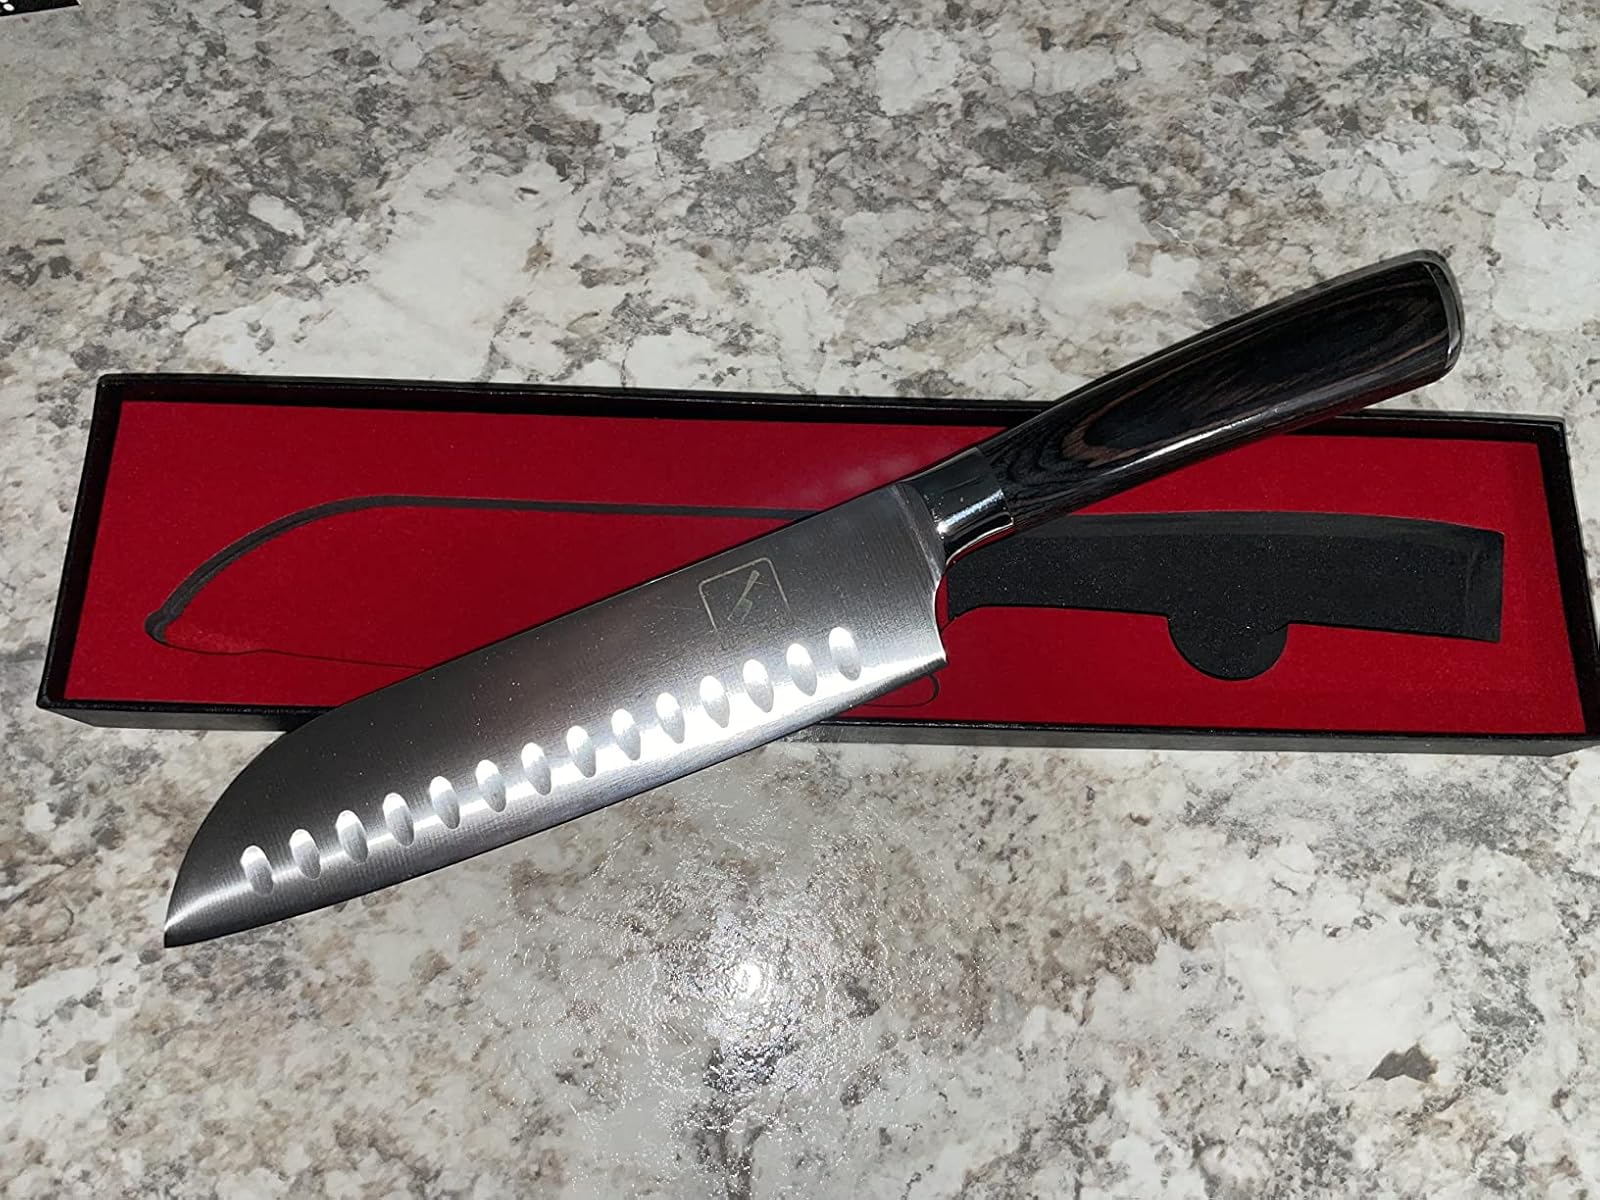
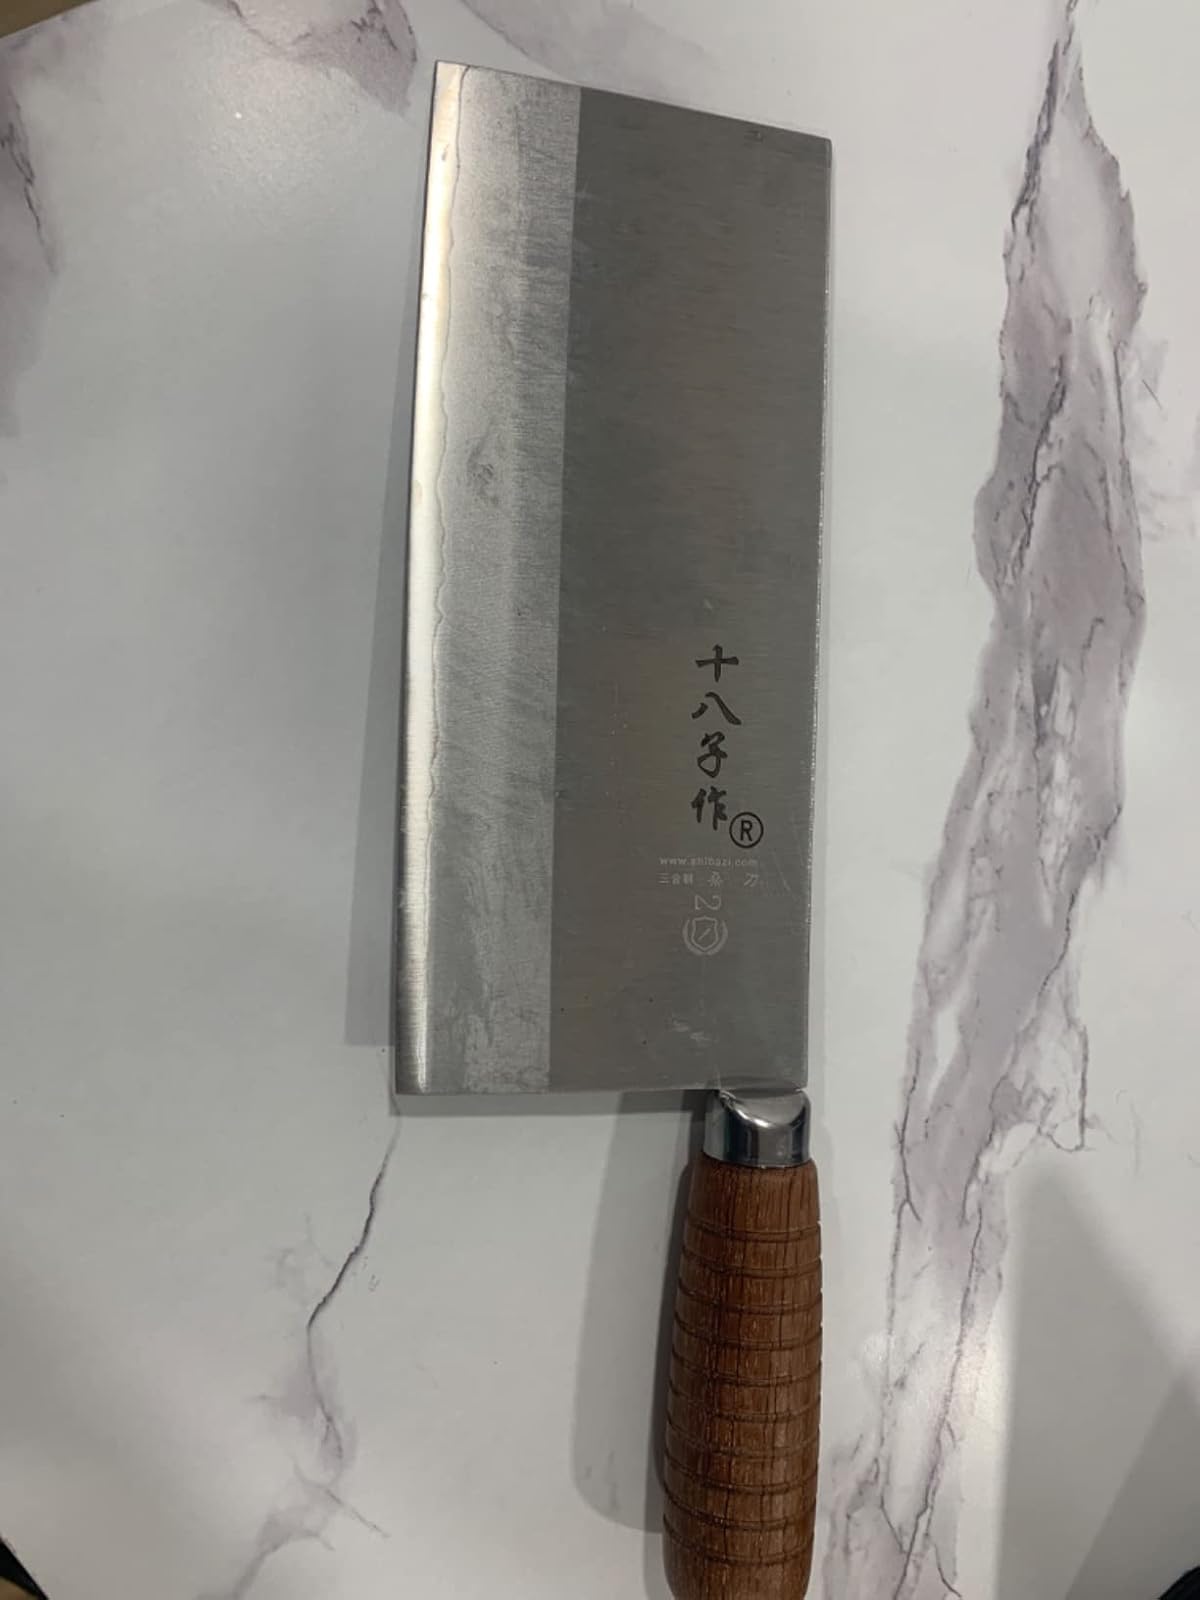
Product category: items_knife
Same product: no